Caladenia microchila

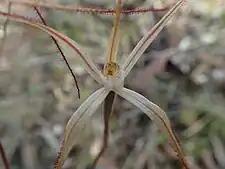
"Caladenia microchila" flower detail

"Caladenia microchila" is a terrestrial, perennial, deciduous, herb with an underground tuber and a single erect, hairy leaf, long and about wide. Up to three white flowers long and wide are borne on a stalk tall. The sepals and petals have long, dark, reddish-brown, thread-like tips. The dorsal sepal is erect, long, about wide. The lateral sepals are long, wide and turned stiffly downwards. The petals are long and about wide and held horizontally or slightly upwards. The labellum is long and wide, white with red stripes and spots and the tip is curled under. The sides of the labellum have short, blunt teeth and there two rows of creamish-white, anvil-shaped calli, sometimes with red tips, along the centre. Flowering occurs from July to early October.